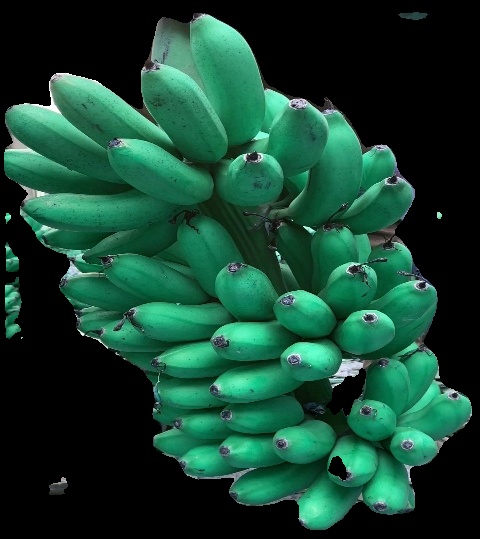
Variety: rasbale
Grade: grade1